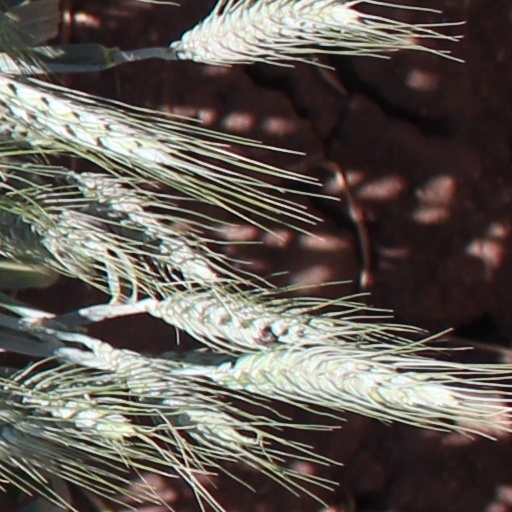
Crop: wheat